Zhang Qinqiu

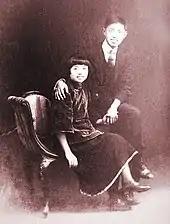
Wedding photo of Zhang Qinqiu and Shen Zemin

On 15 November 1904, Zhang Qinqiu was born to an affluent family in Shimen, Tongxiang, Zhejiang Province. She entered Hangzhou Girls Normal School (now Hangzhou No. 14 High School) in 1920, before going to Shanghai for further education. In Shanghai she met the famous novelist Mao Dun (Shen Yanbing), who was married to Zhang's elementary school classmate Kong Dezhi, and his younger brother Shen Zemin, one of the earliest members of the Chinese Communist Party (CCP).